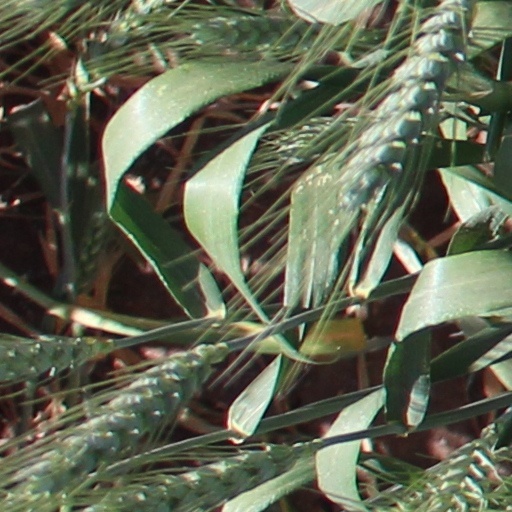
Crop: wheat